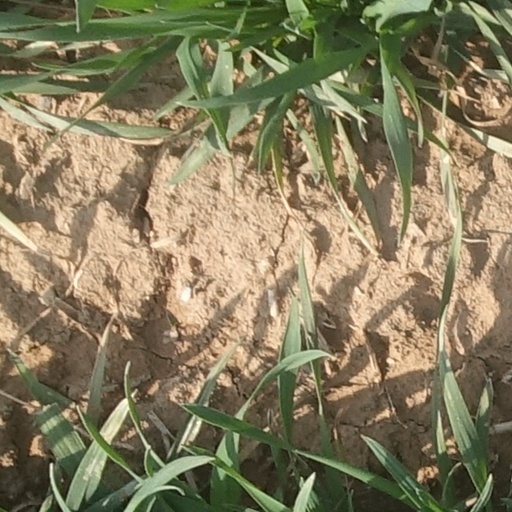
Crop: wheat